Gertrud Bartusch

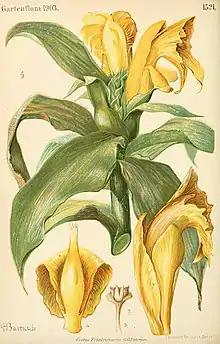

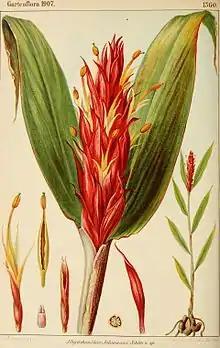

Gertrud Bartusch (died in Munich, January 1917) was a German botanical illustrator known for her plates in 'Fragmenta Phytographiae Australiae Occidentalis' (1904) by F.L.E.Diels & E.Pritzel, 'Flora der deutschen Schutzgebiete in der Südsee', t. 3* (1901) by Schumann, K.M., and Lauterbach, K., and Rudolf Marloth's 'Flora of South Africa'. She has sometimes been confused with Gertrud Fuchs-Henel, the wife of